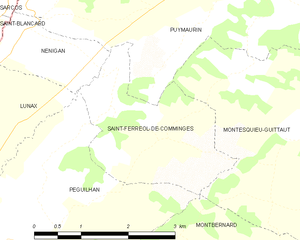
Saint-Ferréol-de-Comminges est une commune française située dans le département de la Haute-Garonne, en région Occitanie.